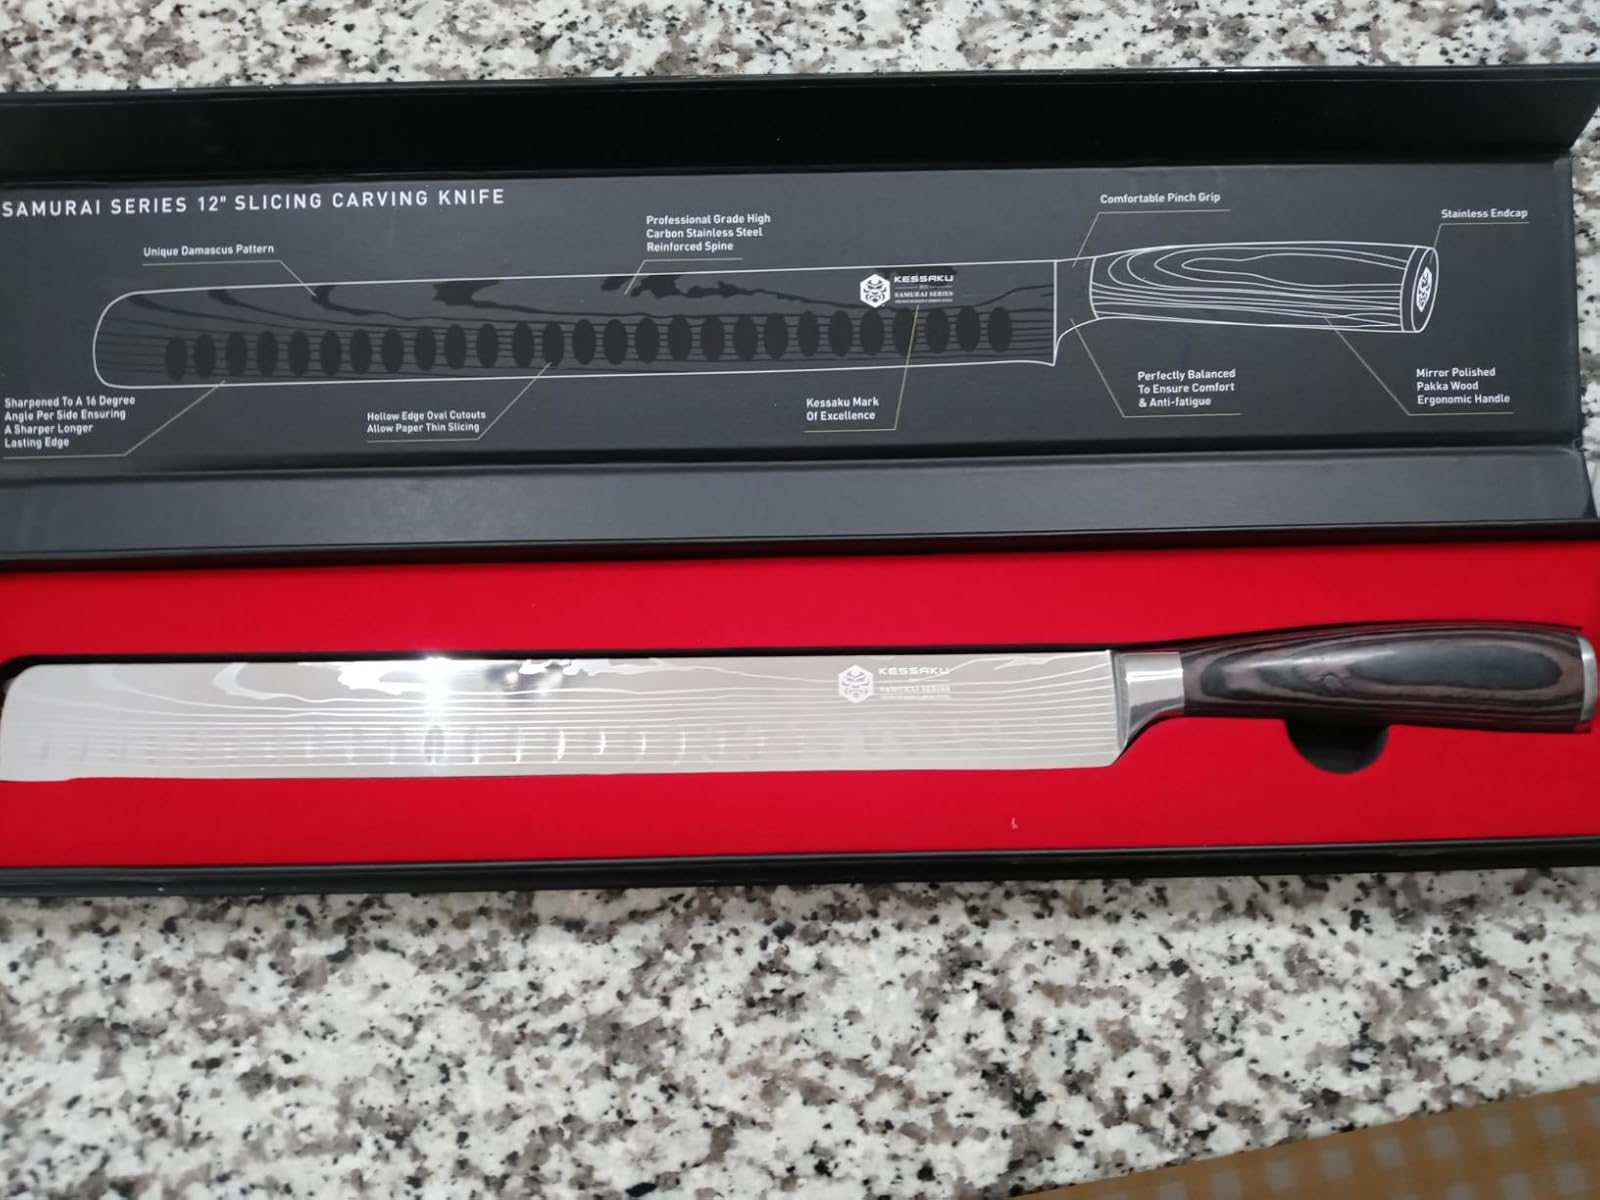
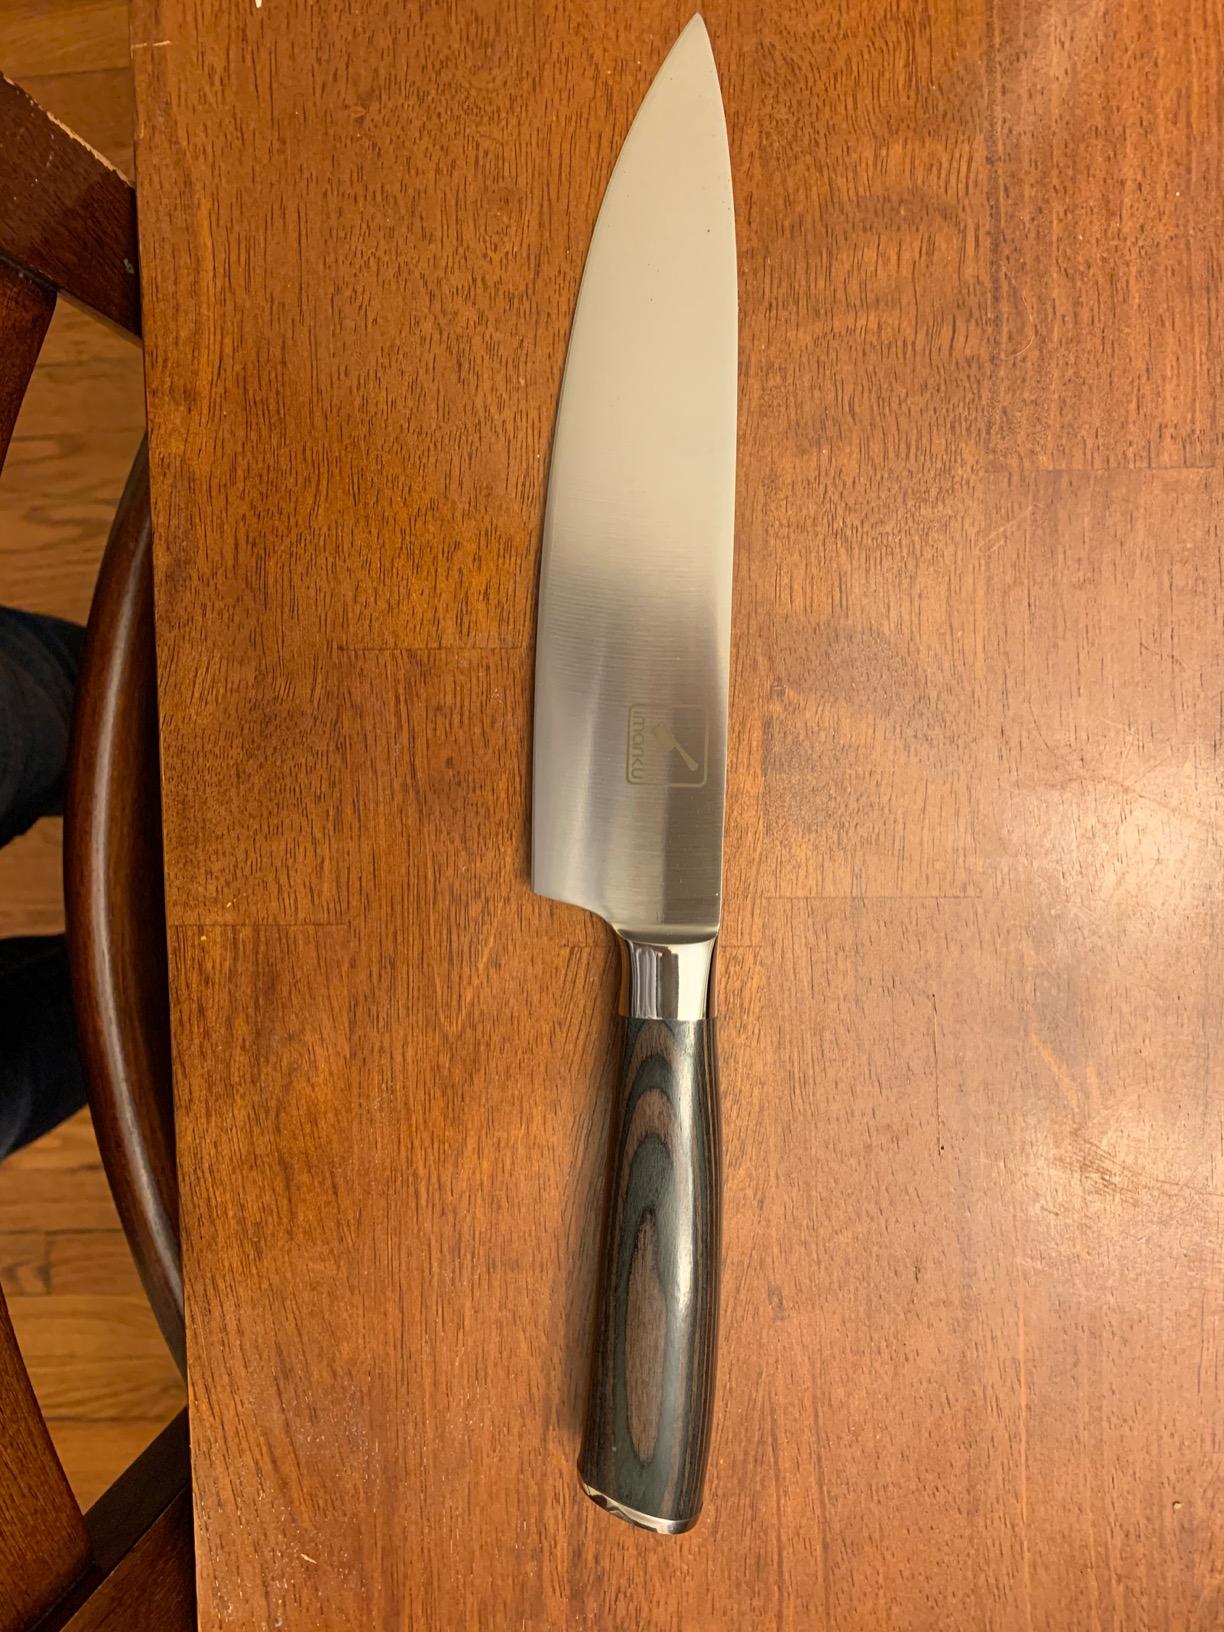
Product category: items_knife
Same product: no